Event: Nepal Earthquake
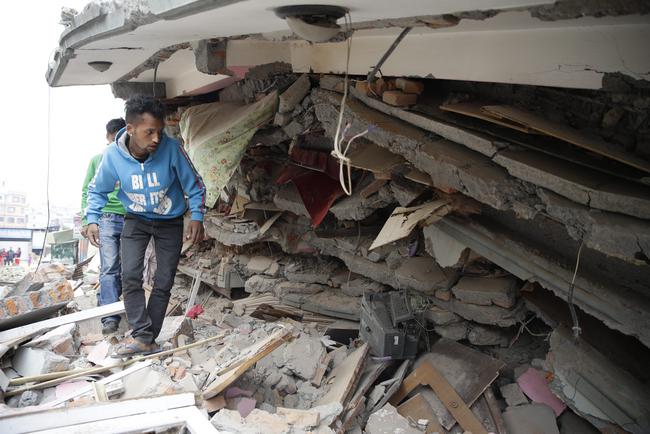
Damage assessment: damage